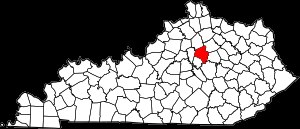
Lexington (Kentucky)
Lexingtins placering i Kentucky.
Lexington er den næststørste by i Kentucky og den 66. største i USA.